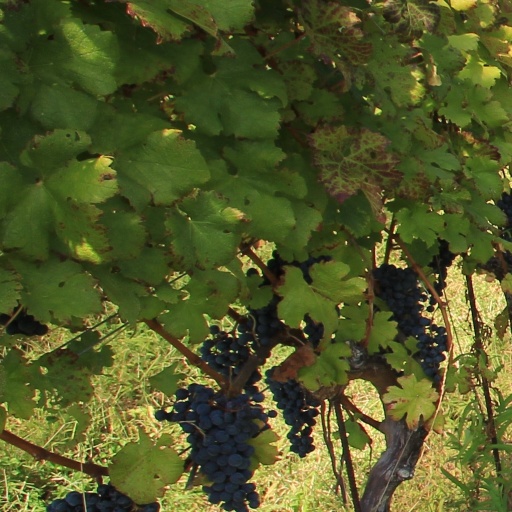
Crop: grape